Valencia, Ecuador

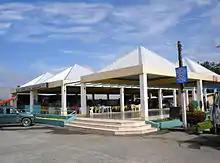
Food court in Valencia

The most typical Valencian dishes are Hornado, tilapia and hose broth, among others. It has a market, very well organized, where all kinds of vegetables, legumes and fruits from the coast and mountains are sold.